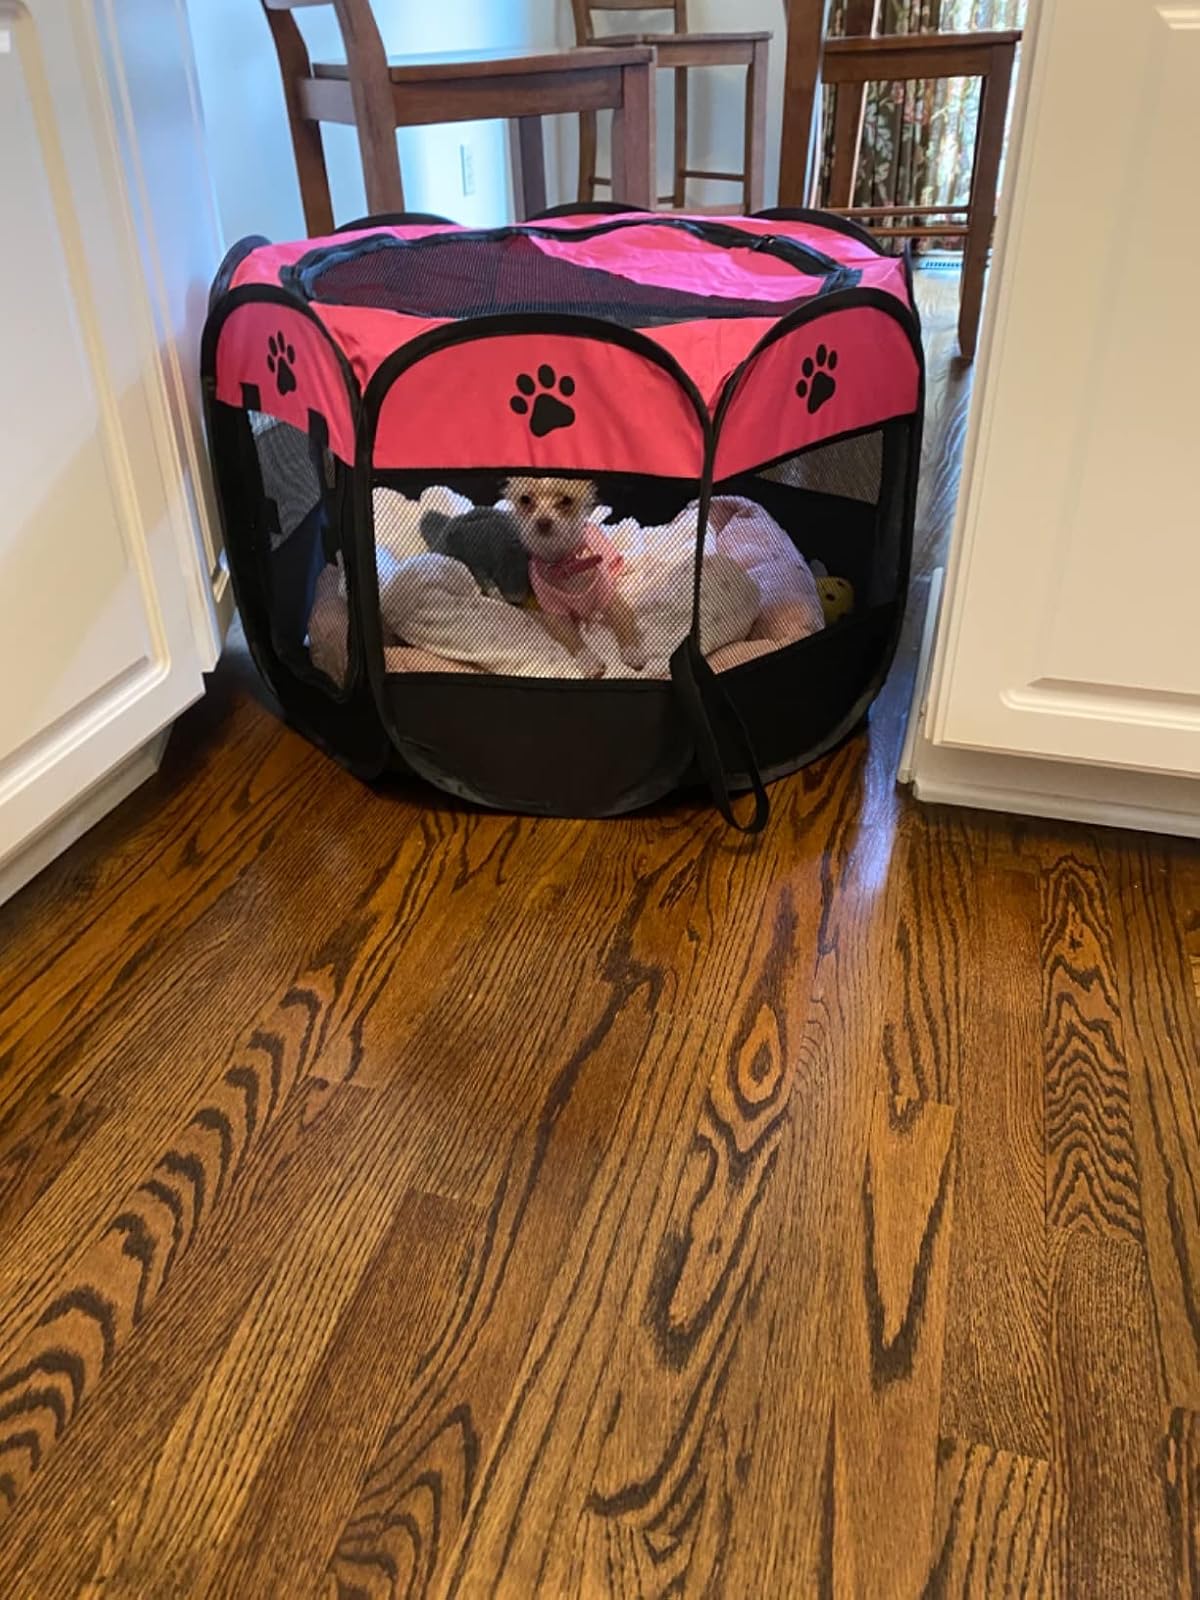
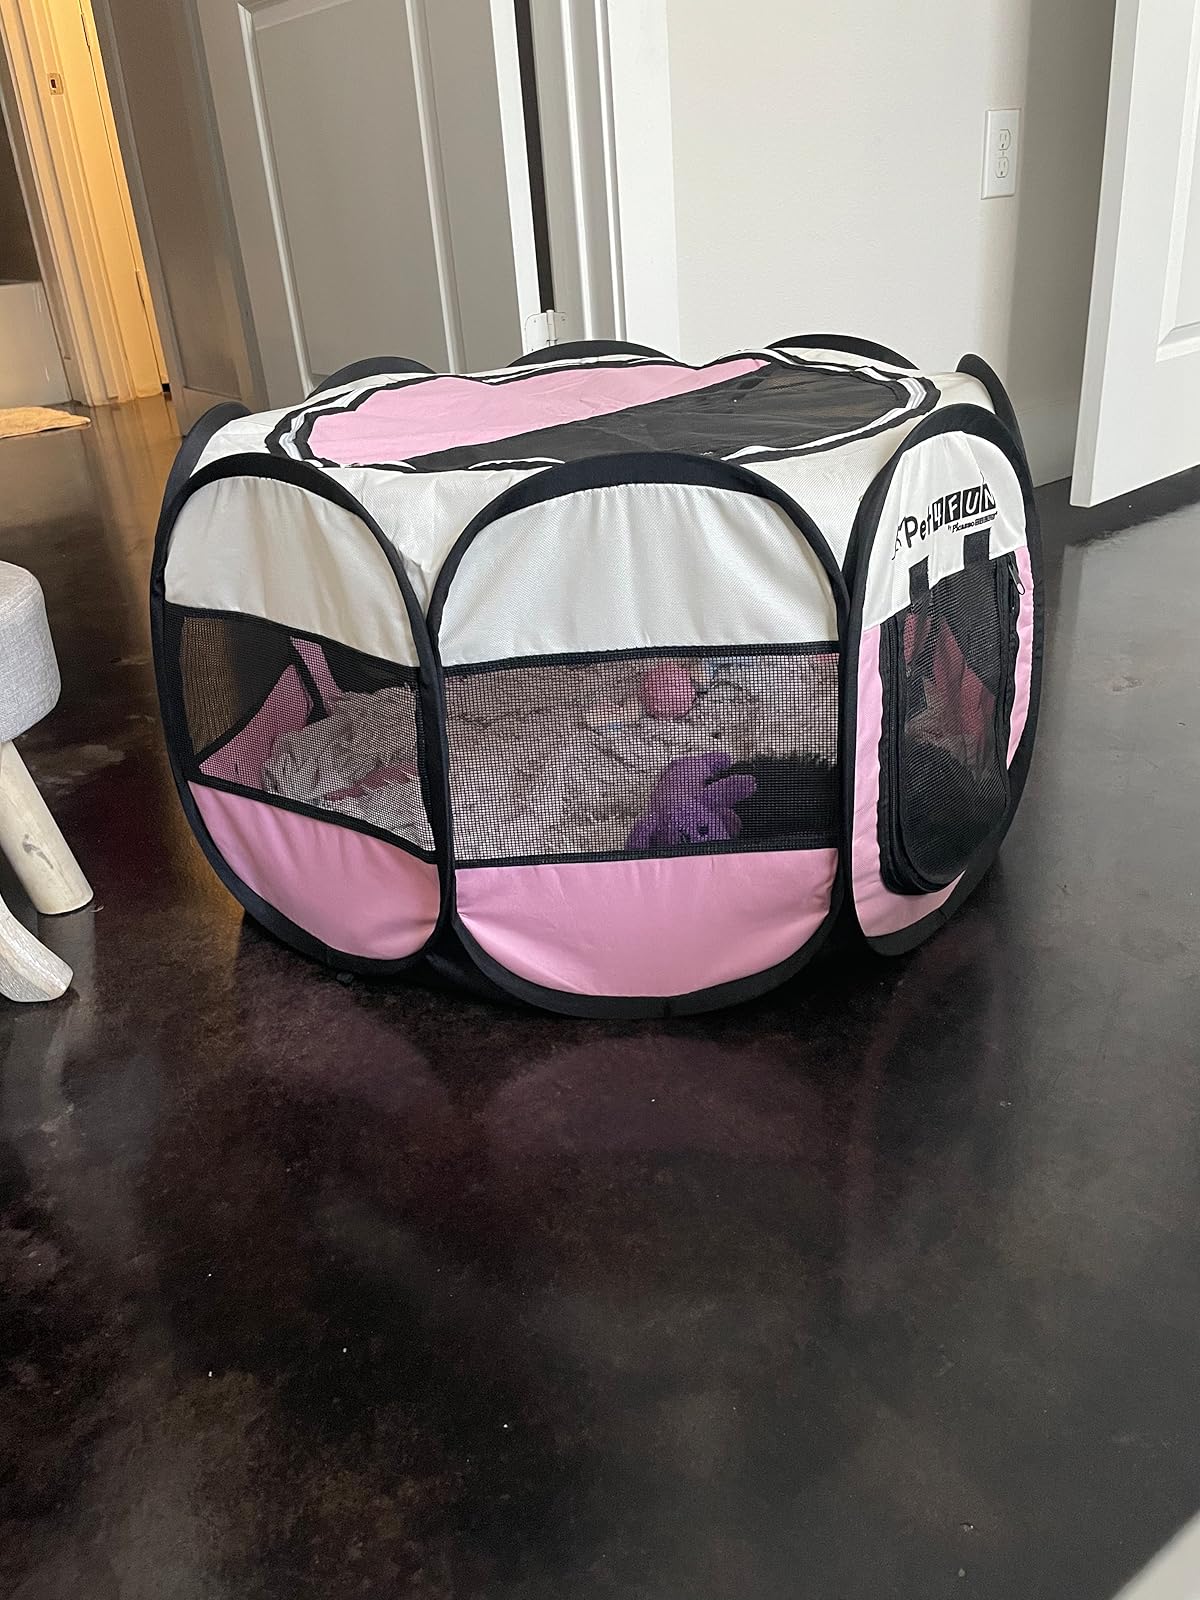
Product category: items_kennel
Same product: no